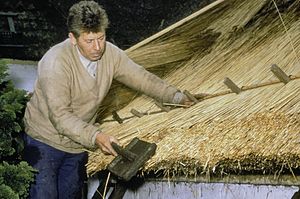
Tækkemand
Nederlandsk tækkemand i 1990
Tækkemand er betegnelsen for den person, der lægger tage af tækkerør eller halm på huse. Før i tiden skelnede man imellem Rørtage og stråtage. Der bruges ikke halm i dag, undtagen på museer, men betegnelsen stråtag bliver i dag brugt om huse tækket med tækkerør. Ofte ses det, at erhvervet går i arv – dvs. sønnerne overtager farens arbejde.